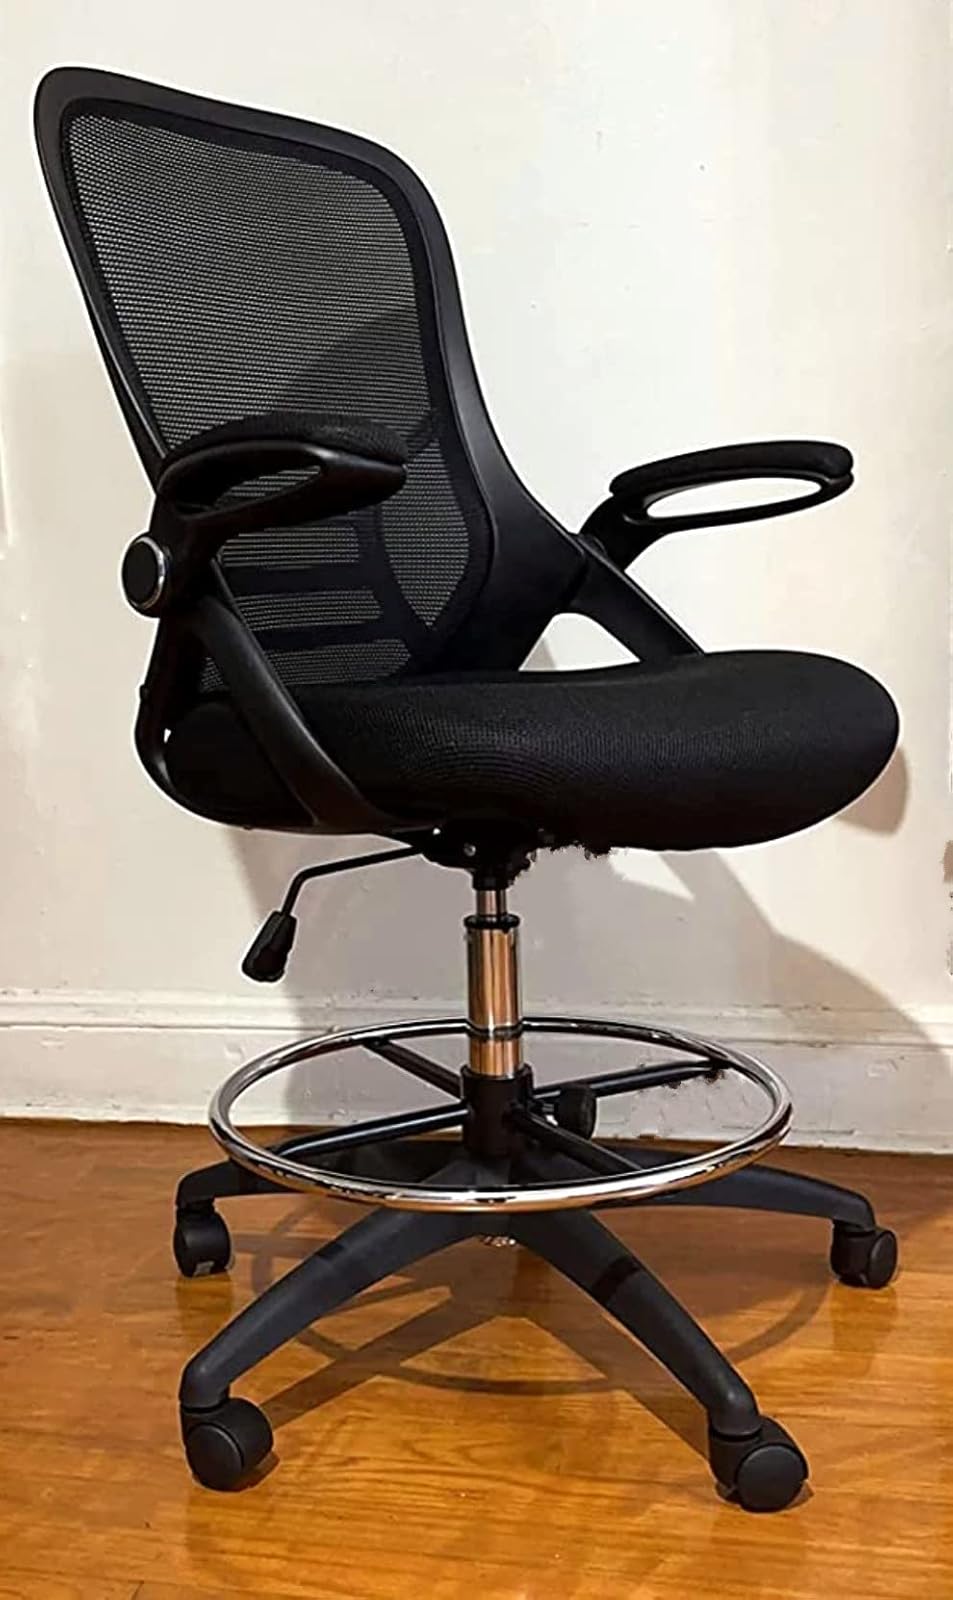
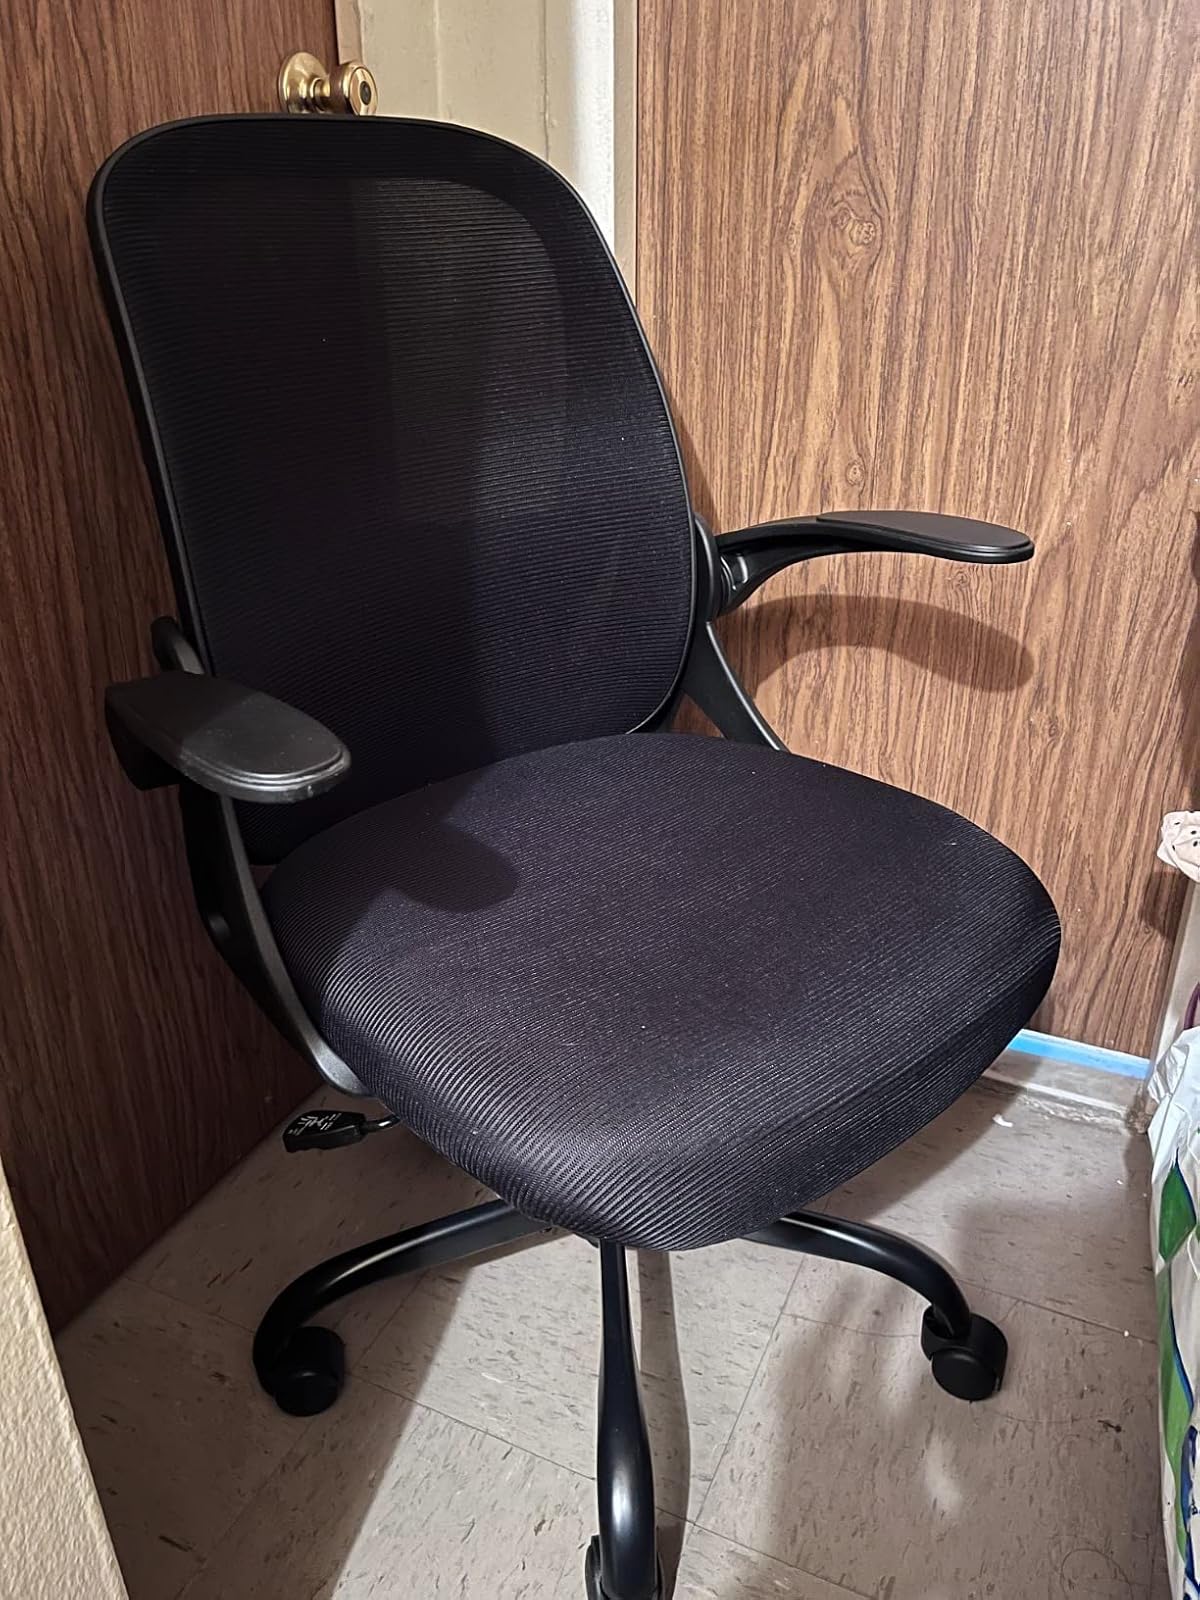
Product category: items_chair
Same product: no